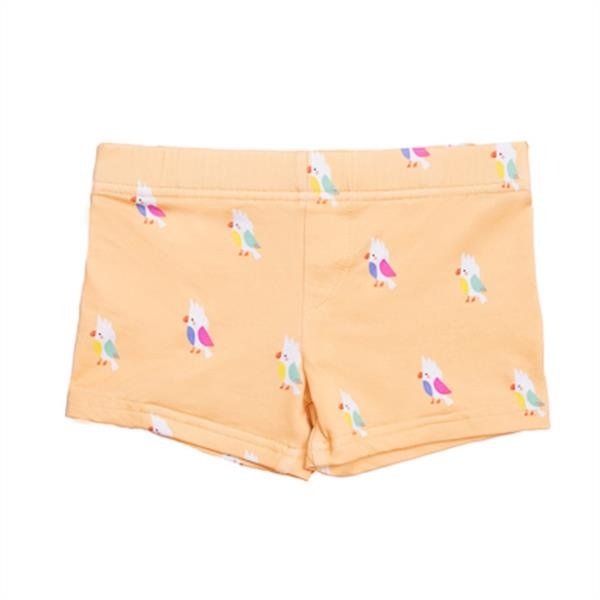
Bañador Boxer Lycra Cacatuas Amarillo Güito
Bóxer de lycra con estampado de cacatúas sobre fondo amarillo. Diseño exclusivo y propio. Detalle etiqueta de marca en la espalda. Tejido con protección contra rayos UVA con un certificado de factor 50 de protección UVA. Composición: 91% poliamida reciclada y 9% elastano. Diseñado en España. Confeccionado en Portugal. Instrucciones de lavado: Lavado a máquina 30º, no planchar, no secar en secadora, no usar lejía, no lavar en seco. Sobre la marca Güito: """"Cuidamos de la infancia. Hacemos ropa para bebés y niños de 3 meses a 12 años. Creamos colecciones cuidando cada etapa del proceso. Desde la inspiración hasta cualquier detalle de la prenda, porque nuestro mayor deseo es que los niños se sientan cómodos y felices. También desarrollamos nuestros propios estampados y elegimos minuciosamente el colorido, dando lugar a prendas únicas y divertidas. Usamos tejidos reciclados en nuestras prendas, así reducimos el consumo de agua, energía y químicos que se utilizan en su proceso Al menos la mitad del tejido de nuestras prendas es reciclado y la gran mayoría lo compramos en España, el resto en Portugal. Como nos gusta estar cerca de la producción, confeccionamos todo en Portugal y así conocemos personalmente a todas las personas involucradas y controlamos las condiciones de trabajo y la calidad de la confección.
Brand: GÜITO
Category: Apparel & Accessories > Clothing > Baby & Toddler Clothing > Baby & Toddler Swimwear > Swim Trunks